United States Navy Nurse Corps

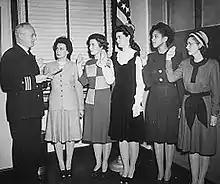
First African American Navy Nurse Corps Officer ENS Phyllis Mae Dailey in 1945

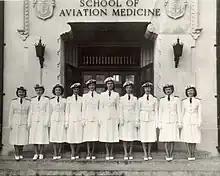
Navy Flight Nurse School, 1940s

Preparation for the conflict again saw the Nurse Corps grow, with nearly eight hundred members serving on active duty by November 1941, plus over nine hundred inactive reserves. By war's end there would be 1,799 active component nurses and 9,222 reserves (with the overwhelming number of reserves on active duty) scattered across six continents.